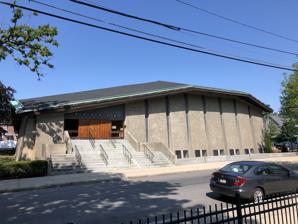
Building: Congregation Beth Israel (Malden, Massachusetts)
Country: United States of America
Year built: 1966
Orthodox synagogue For similarly named synagogues, see Beth Israel . Congregation Beth Israel Hebrew : בית ישראל Beth Israel synagogue in Malden, 2019 Religion Affiliation Orthodox Judaism Ecclesiastical or organizational status Synagogue Leadership Rabbi Yitzchak Zev Rabinowitz Status Active Location Location 10 Dexter Street, Malden , Massachusetts Country United States Location in Massachusetts Geographic coordinates 42°25′40″N 71°04′45″W / 42.4279°N 71.0793°W / 42.4279; -71.0793 Architecture Date established 1904 (as a congregation) Completed 1966 Website bethisraelmalden .org Congregation Beth Israel ( Hebrew : בית ישראל , lit. 'House of Israel', officially Beth Israel Anshe Litte – "House of Israel, people of Lithuania" ), is an Orthodox Jewish synagogue located at 10 Dexter Street in Malden , Massachusetts , in the United States. It was founded in 1904 by Jewish immigrants from Lithuania . Facing demographic decline in the early 2000s, the congregation undertook a number of efforts to attract Orthodox Jews to Malden and its synagogue. In 2012 Beth Israel had roughly 100 member families and held services three times daily. Beth Israel's first (and longest-serving) rabbi was Dov Ber Boruchoff, who served the congregation from 1906 to 1939. Yitzchak Zev Rabinowitz joined as rabbi in 1997. History The congregation was founded in 1904 as Beth Israel Anshe Litte ("Children of Lithuania"). Their first home was a former Methodist church on Lombard Court in Malden. In 1906, Beth Israel hired its first rabbi, Dov Ber Boruchoff, who would stay on for 33 years until his death on Passover in 1939. Beth Israel's second-longest-serving rabbi , Charles Weinberg, was a national leader in the Orthodox movement. He served as President of the Rabbinical Council of America , one of the world's largest organizations of Orthodox rabbis, from 1960 to 1962. In 1993, the synagogue was targeted by a neo-Nazi group calling itself the Aryan War Council who threatened adverse consequences if an investigation into a recent desecration of a nearby Jewish cemetery was continued. In 1997, Yitchak Zev Rabinowitz joined as rabbi. Before joining Beth Israel, Rabinowitz had studied at the Talmudical Yeshiva of Philadelphia , the Beth Medrash Govoha in Lakewood, New Jersey, the Mir Yeshiva in Jerusalem, and had spent five years at the Kollel of Greater Boston. Beginning around 2000, Beth Israel began a unique effort to reverse the demographic decline in what had once been a thriving Orthodox community in Malden, receiving national attention for offering low-interest loans to Orthodox families wishing to move to Malden and join the synagogue. In 2005 the congregation intensified these efforts, advertising the loan opportunities in national publications, and creating Malden's eruv . The synagogue also offered scholarships for students to attend religious schools. The congregation's financial capability to make such offers was credited in part to a sizeable "investment portfolio" derived from a donation of stock by congregant Morton Ruderman, a cofounder of the software company Medical Information Technology, Inc. ( MEDITECH ). In 2011 the synagogue began construction of a new mikveh intended for the use by women within the Greater Boston Jewish community. It has since been completed and is currently in use. In 2012, Beth Israel had roughly 100 member families and held services three times daily. As of 2016 [update] , the rabbi was Yitzchak Zev Rabinowitz. Notable congregants Singer-songwriter Norman Greenbaum , who wrote and performed the 1969 rock-gospel hit song " Spirit in the Sky ", attended Beth Israel as a child. Rabbinical leadership !Ordinal Name Term start Term end Time in office Notes 1 Dov Ber Boruchoff 1906 1939 32–33 years 2 Jacob Lifshitz 1939 1948 8–9 years 3 Charles Weinberg 1949 1976 26–27 years 4 Harold Rabinowitz 1976 1980 3–4 years 5 Michoel Geller 1981 1997 15–16 years 6 Yitzchak Zev Rabinowitz 1997 incumbent 27–28 years References